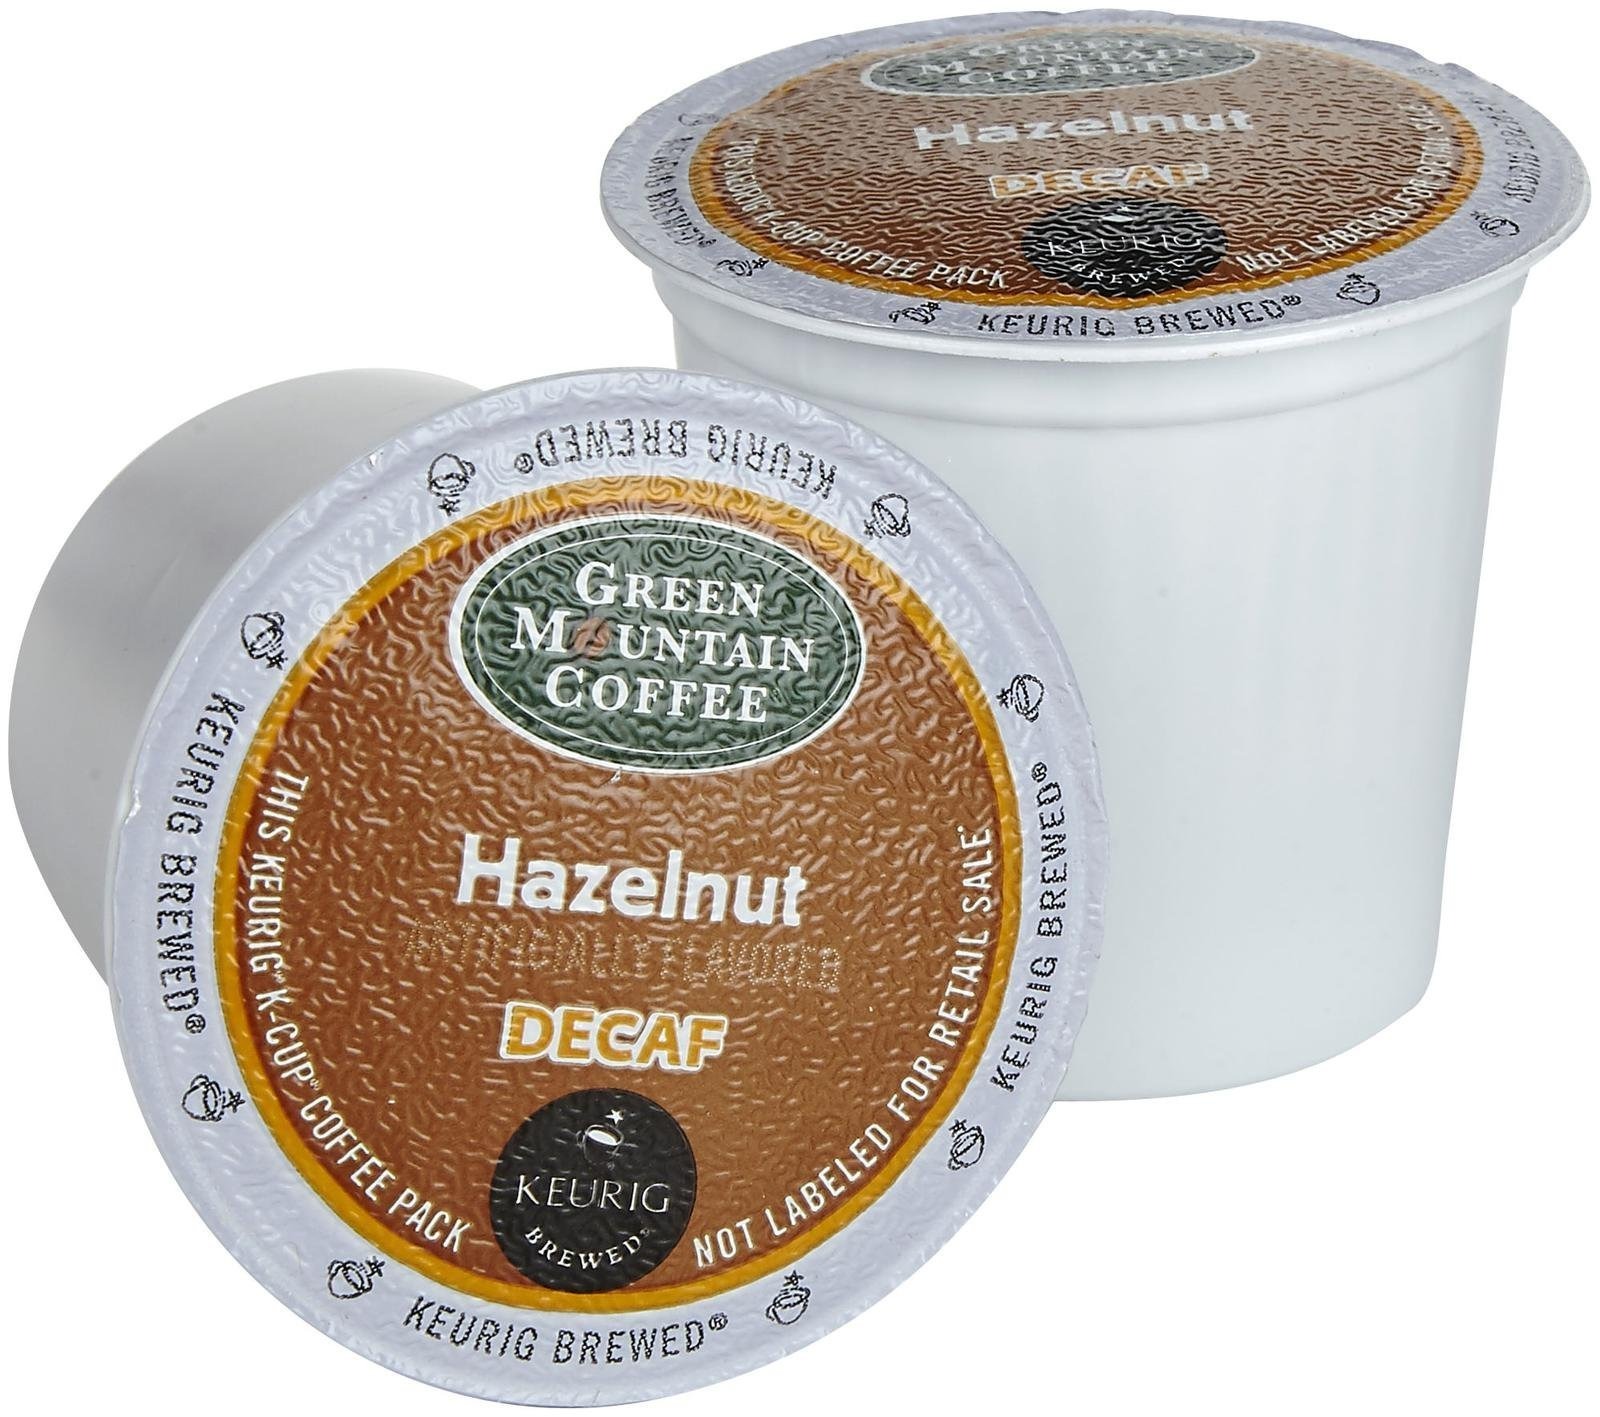
Item Name: Green Mountain Coffee Hazelnut Decaf K-Cups for Keurig Brewers - 18 K-Cups
Bullet Point 1: Green Mountain Coffee Hazelnut Decaf K-Cups for Keurig Brewers - 18 K-Cups
Bullet Point 2: Each K-Cup portion pack is an air-tight, mini-brewer that locks out oxygen, light and humidity while locking in freshness and flavor
Bullet Point 3: To prevent dripping after brewing, tilt K-Cup slightly when you remove it from brewer.
Bullet Point 4: Each K-Cup has a built-in coffee filter — no measuring and no mess! Packaging may vary.
Bullet Point 5: Enjoy your favorite brew anytime!
Value: 18.0
Unit: count

Price: 23.5